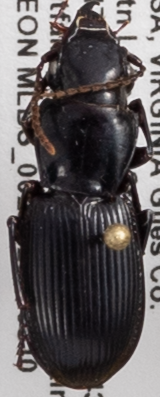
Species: Pterostichus rostratus
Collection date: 2021-08-10
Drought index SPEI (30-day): -2.09
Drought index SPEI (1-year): -0.058
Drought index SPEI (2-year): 1.01